Stellar classification

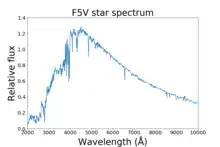
Spectrum of a hypothetical F5V star

F-type stars have strengthening spectral lines "H" and "K" of Ca II. Neutral metals (Fe I, Cr I) beginning to gain on ionized metal lines by late F. Their spectra are characterized by the weaker hydrogen lines and ionized metals. Their color is white. About 1 in 33 (3.03%) of the main-sequence stars in the solar neighborhood are F-type stars, including 1 star Procyon A within 20 ly.